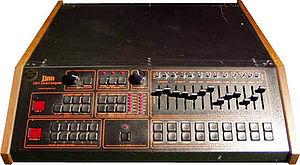
La Linn LM-1 est la première boîte à rythmes à avoir utilisé des échantillons numériques de sons de batterie.
Roger Linn est un concepteur américain de produits électroniques dédiés à la musique. Il est aussi guitariste, compositeur et parolier.